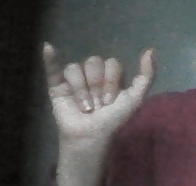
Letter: ya